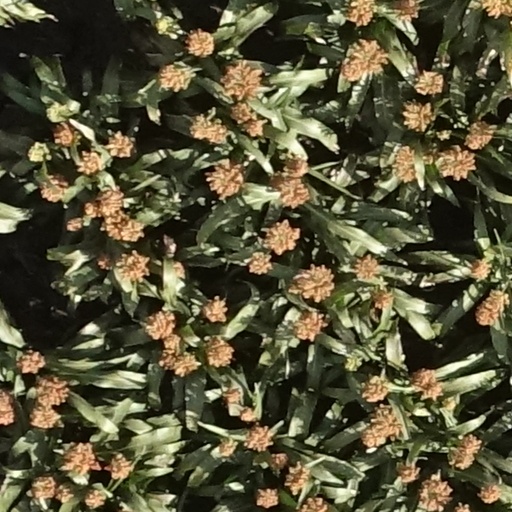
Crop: sorghum